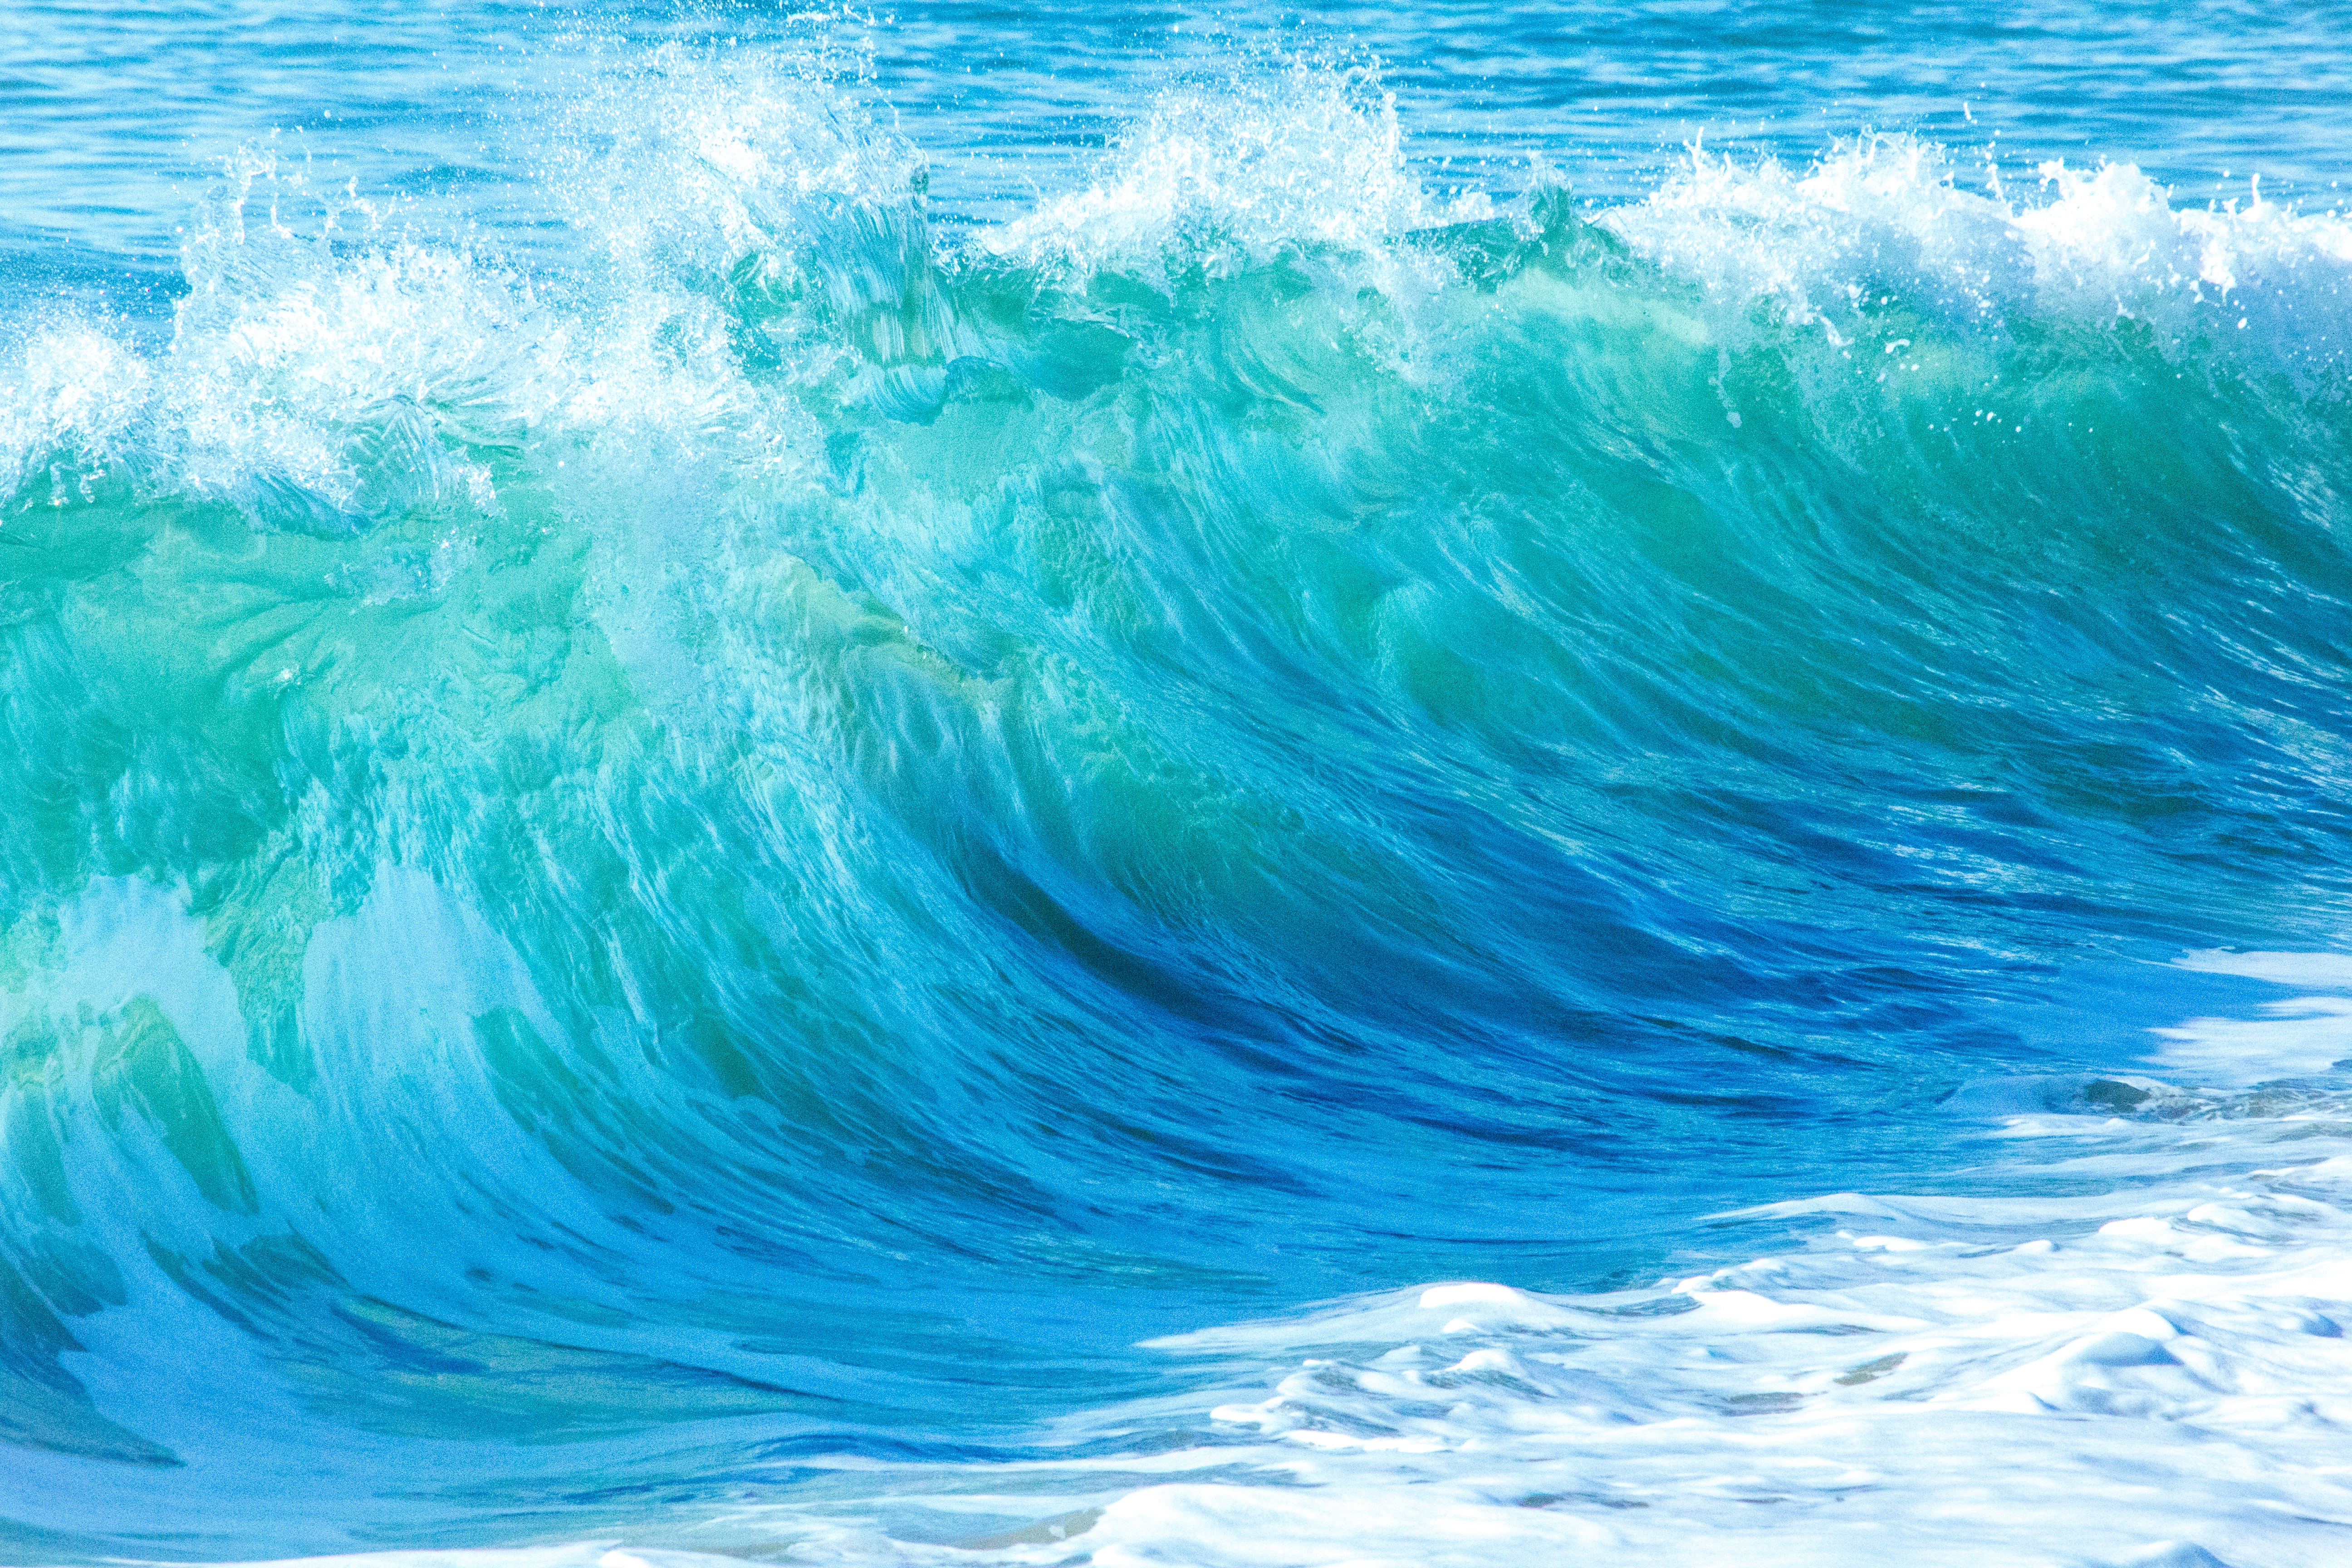
sea, coast, ocean, wave, wind, splash, blue water, wind wave